Patterton railway station

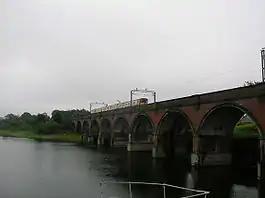

Patterton railway station is a railway station serving the Patterton, Crookfur and Greenlaw areas of the town of Newton Mearns, East Renfrewshire and the Deaconsbank and Jennylind areas of the Glasgow City council area, Scotland. The station is managed by ScotRail and lies on the Neilston branch of the Cathcart Circle Lines, southwest of Glasgow Central.